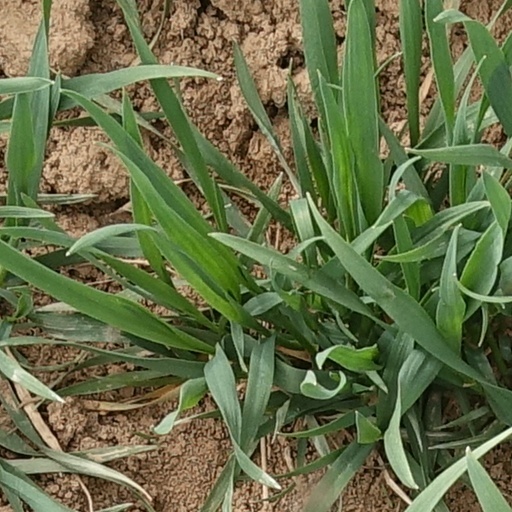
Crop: wheat